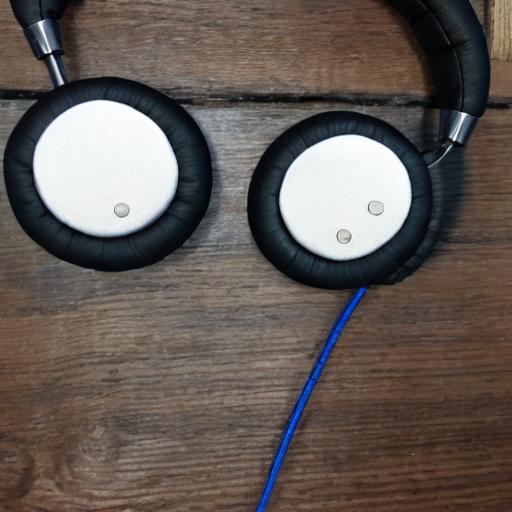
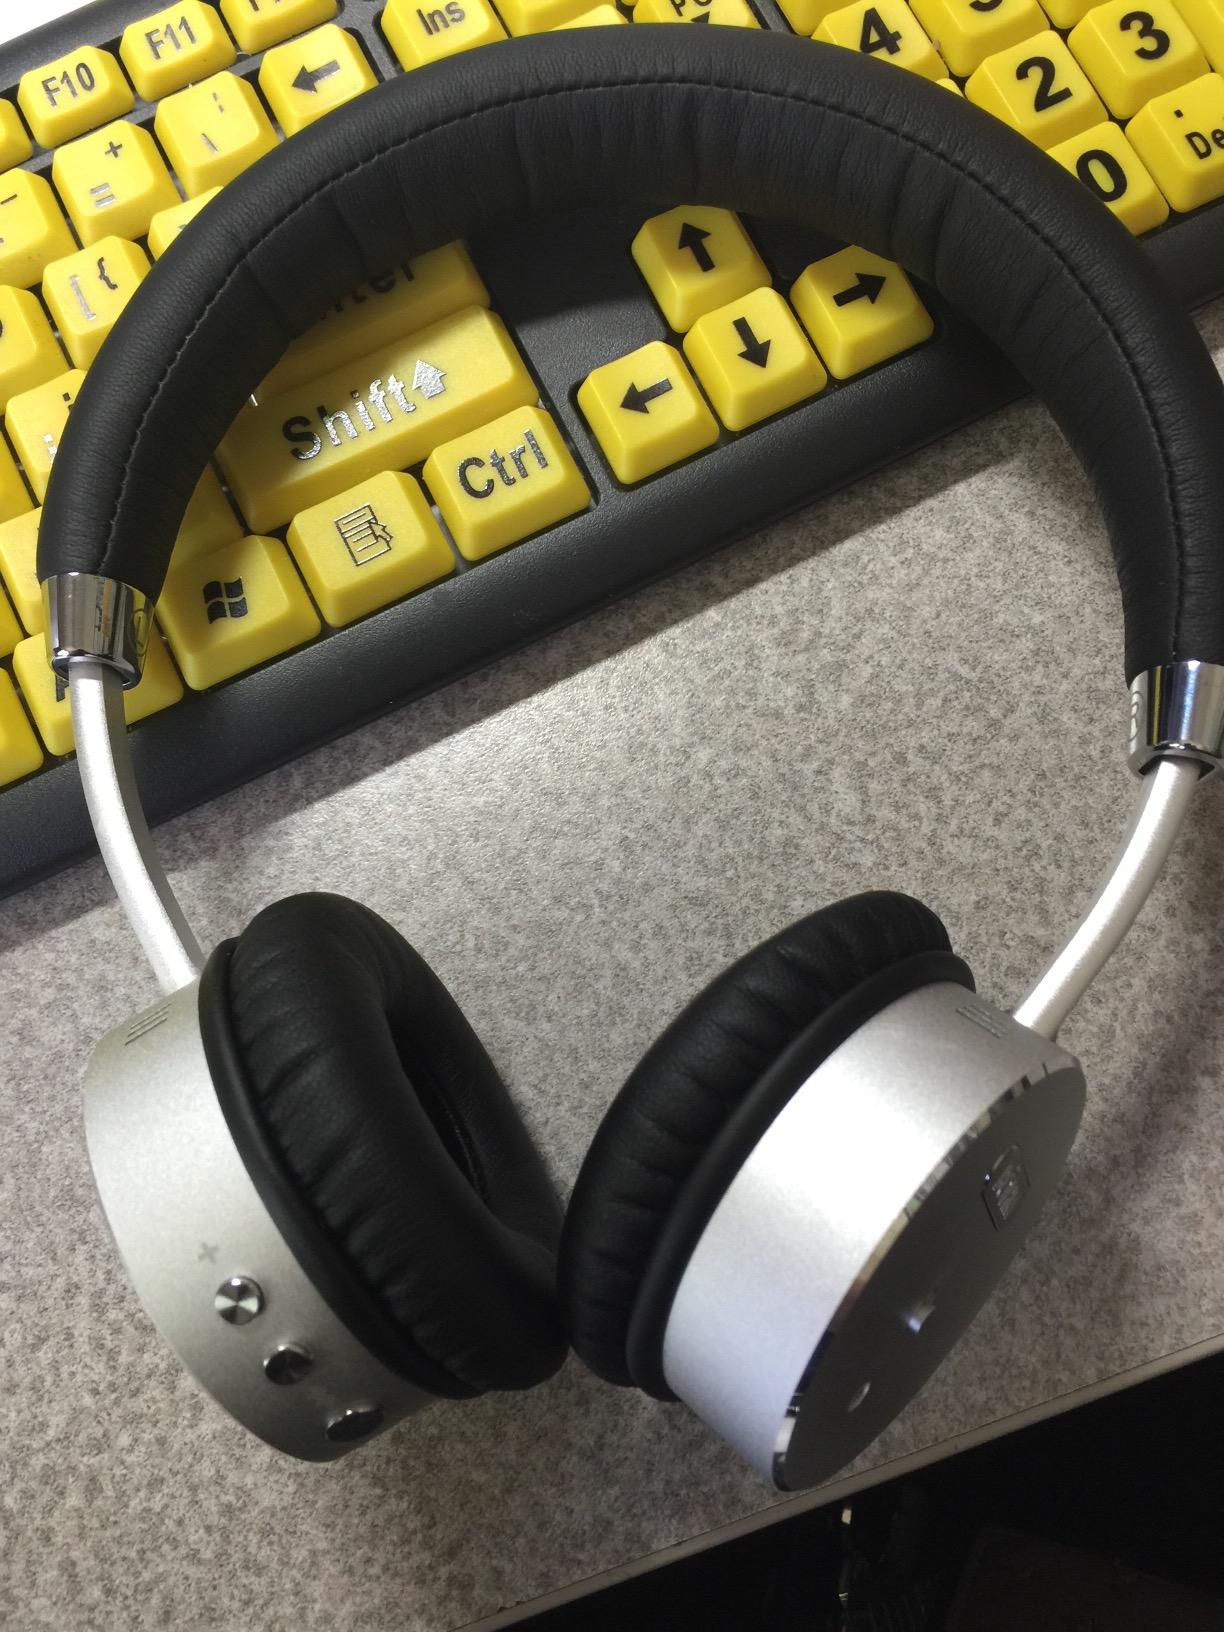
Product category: headphones
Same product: no